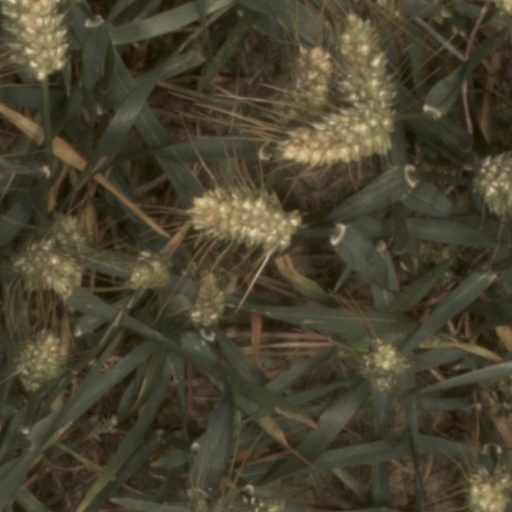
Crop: wheat